91st Heavy Anti-Aircraft Regiment, Royal Artillery

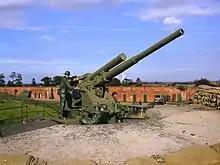
Static 3.7-inch gun preserved at Fort Paull.

On the outbreak of war, the Humber Gun Zone had 30 HAA guns, of which 28 were operational. These included 3-inch, 3.7-inch and 4.5-inch guns, but there was considerable shifting of guns between sites during the winter of 1939–40. On 23 September 1939, 91st HAA Rgt and the Humber Gun Zone were transferred to the command of 31 (North Midland) AA Bde in 7 AA Division but returned to 39 AA Bde and 2 AA Division in May 1940. In May, a composite battery drawn from 221 and 270 Btys was temporarily lent to 44 AA Bde to man a mobile 8-gun battery at Crewe.